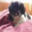
Label: dog